List of Oregon State Beavers bowl games

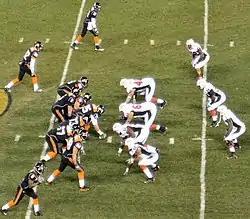
On offense during the 2007 Emerald Bowl

The Oregon State Beavers college football team competes as part of the NCAA Division I Football Bowl Subdivision (FBS), representing Oregon State University in the North Division of the Pac-12 Conference (Pac-12). Since the establishment of the team in 1893, Oregon State has appeared in 20 bowl games. This includes three appearances in the Rose Bowl Game and one Bowl Championship Series (BCS) game appearance in the 2001 Fiesta Bowl. This does not include the 1960 Gotham Bowl which was canceled after bowl organizers could not find an opponent to compete against Oregon State who had already accepted the bid, or the 1980 Mirage Bowl, a regular season game.